Heike Friedrich (wheelchair basketball)

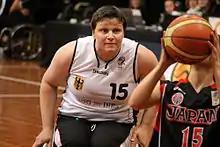
Heike Friedrich in a match against Japan in Sydney, July 2012

Heike Friedrich was born in Berlin on 14 June 1976. She was a professional basketball player who played for TuS Lichterfeld, Wild Cats Aschaffenburg, TV Langen und TV Hofheim. She was with the "Bundesliga" club TV Langen for five years, and the Germany women's national basketball team for nine years, playing 204 international games. She injured her right knee in a game in Saarlouis in 1995. After a series of X-rays, scans and MRIs, she had surgery on the knee at in Berlin. She returned to playing, but problems and complications occurred, and her cruciate ligaments tore. She had surgery eight more times. By 2006, her lower right calf muscles had become partly paralysed due to nerve damage.